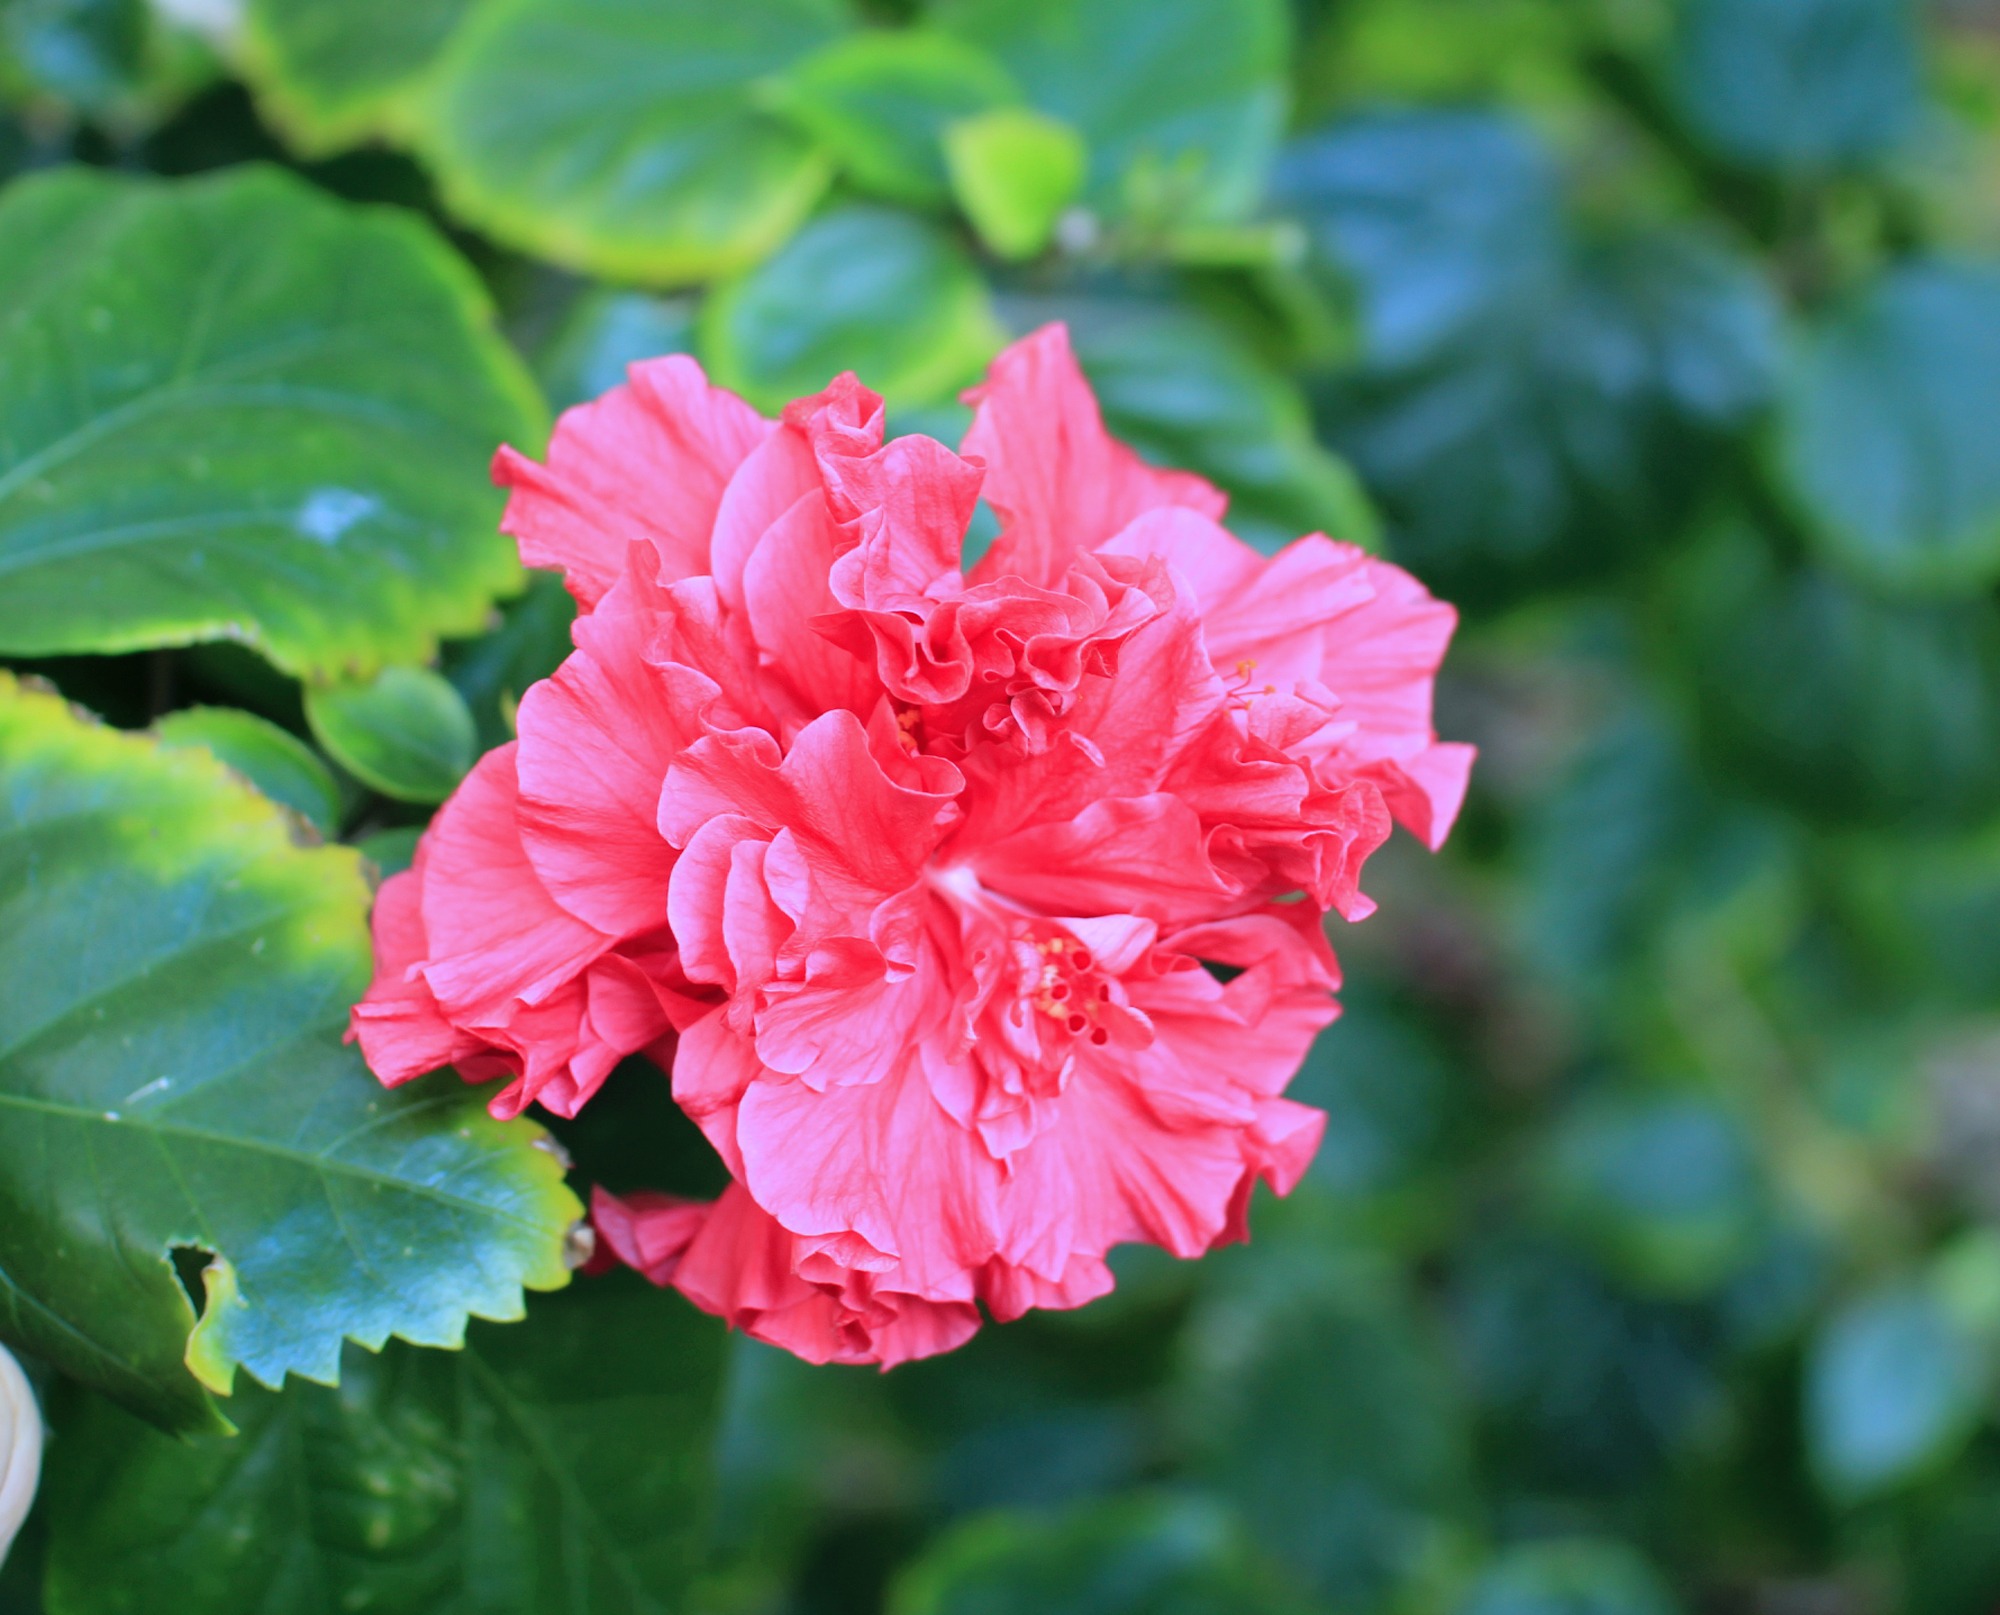
nature, blossom, plant, flower, petal, bloom, park, garden, flora, shrub, hibiscus, peony, flowering plant, chinese hibiscus, annual plant, land plant